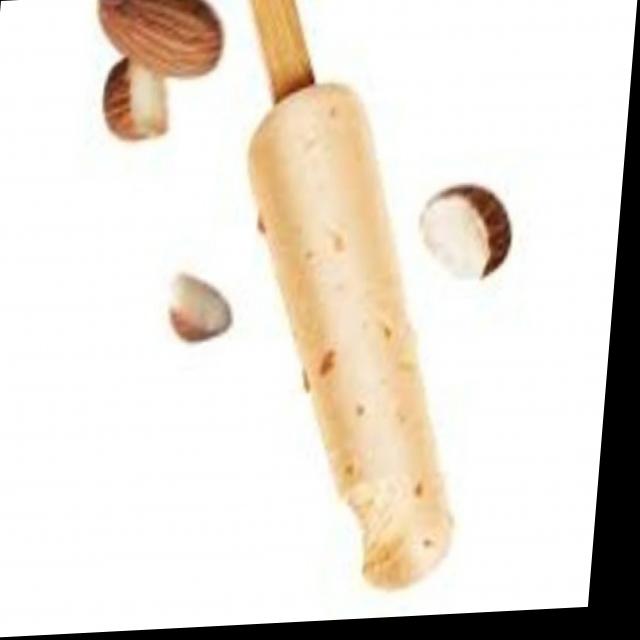
Dish: kulfi